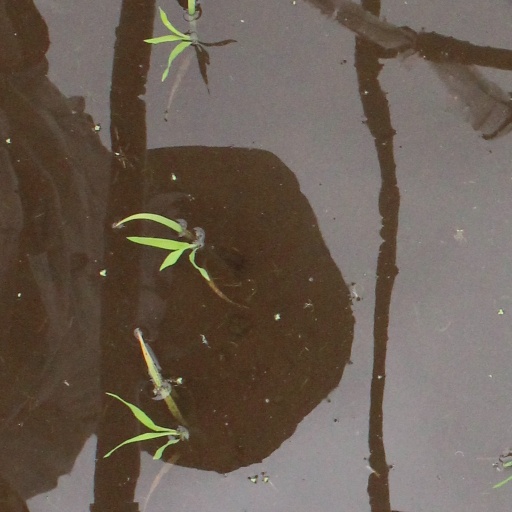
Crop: rice